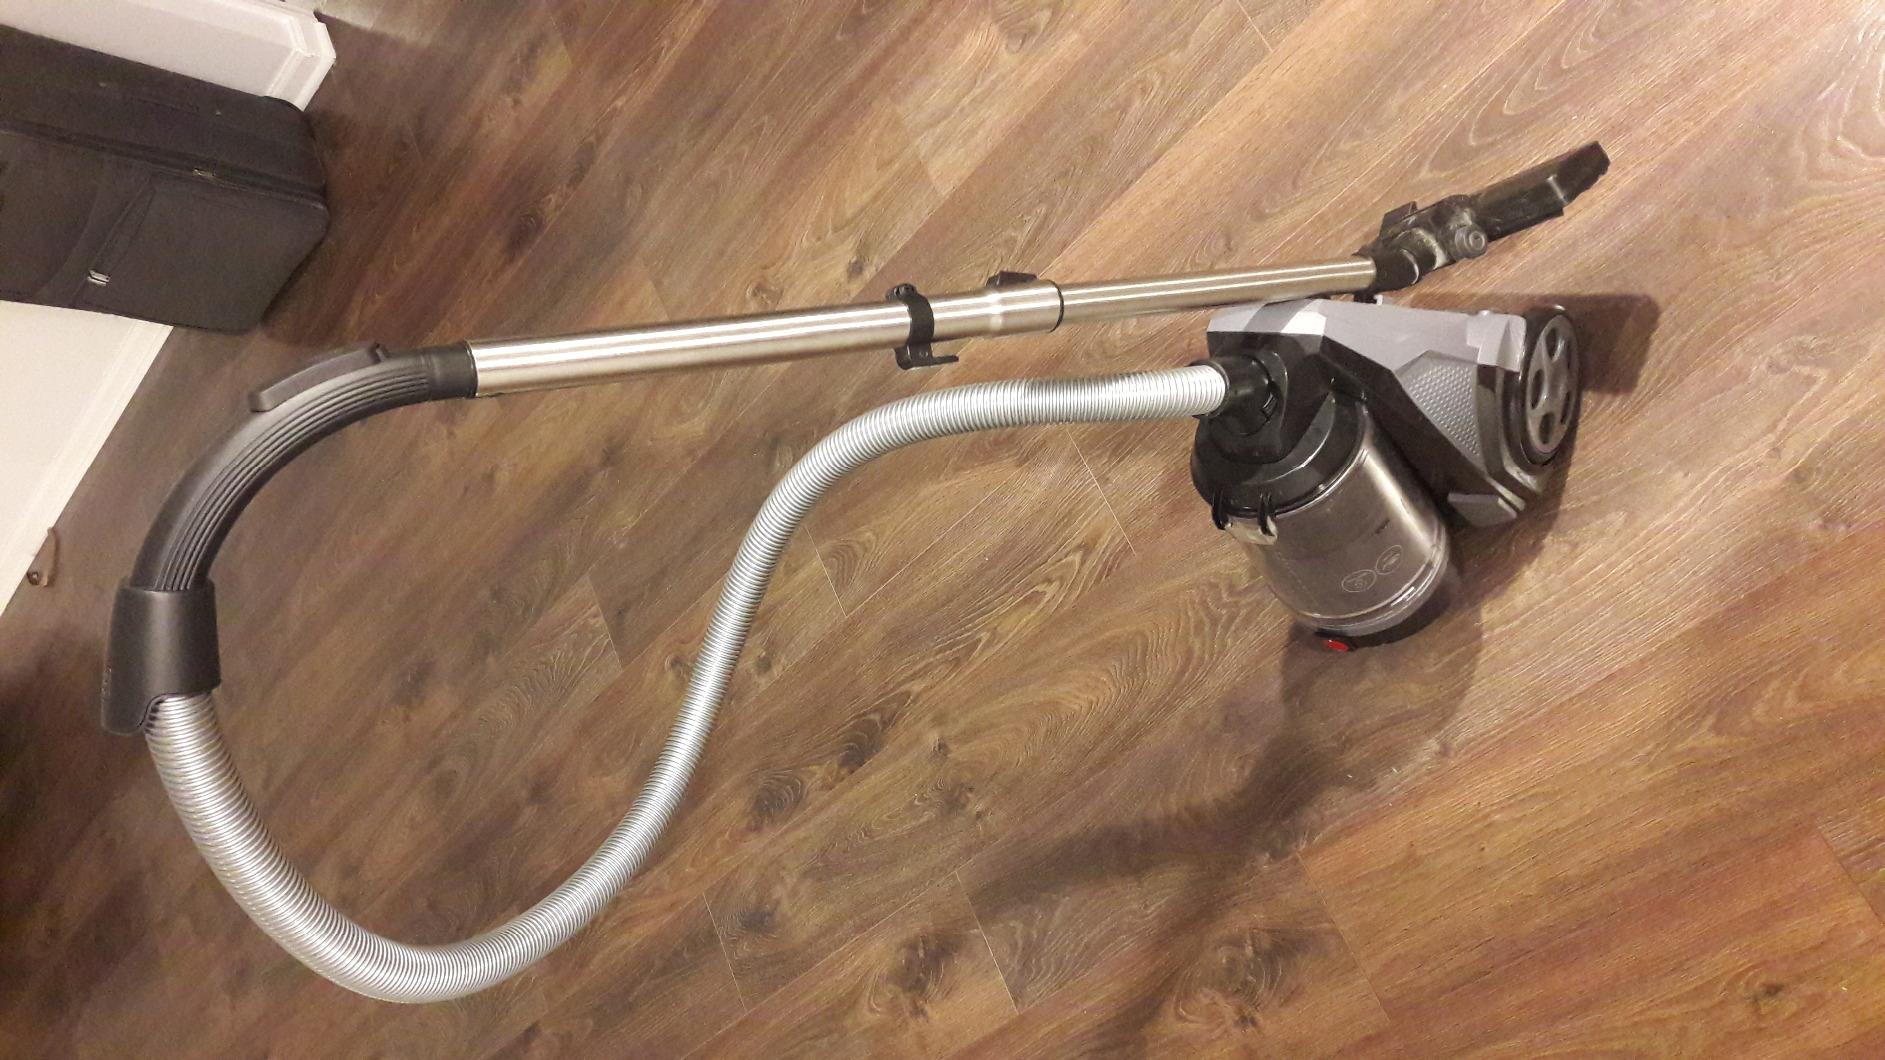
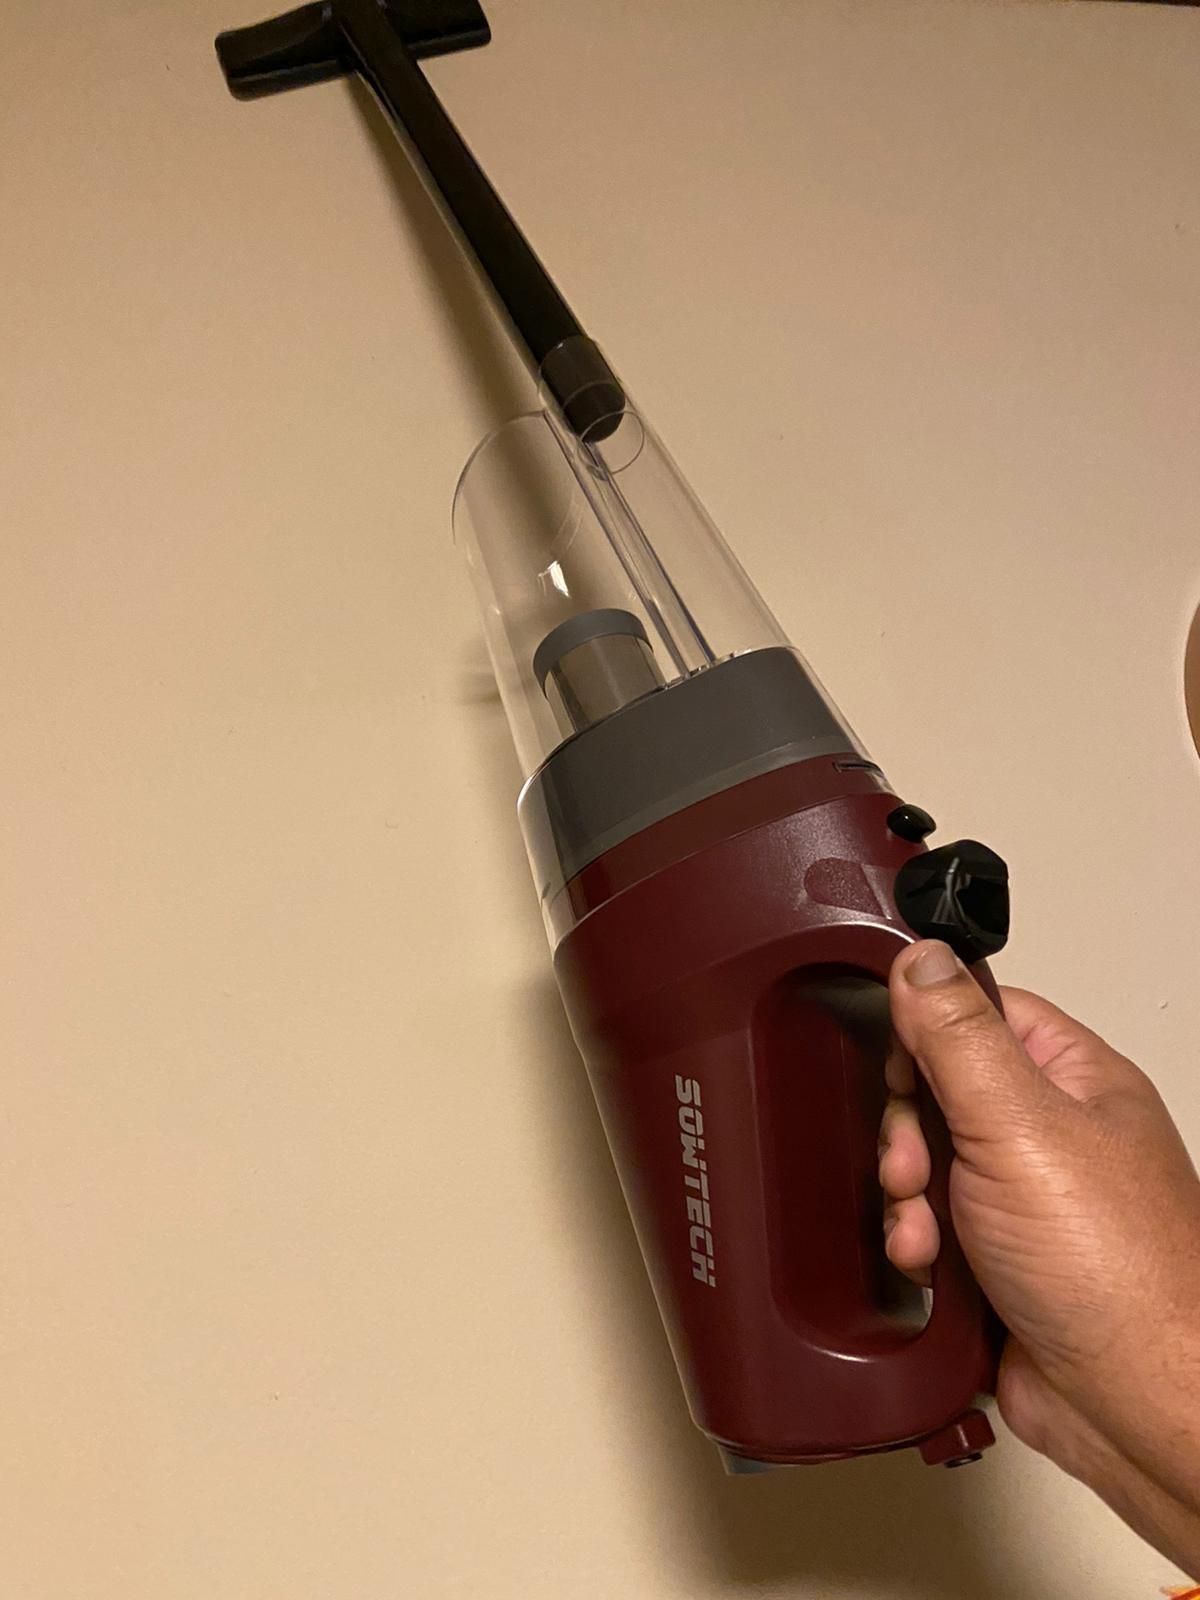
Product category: items_vacuum
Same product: no